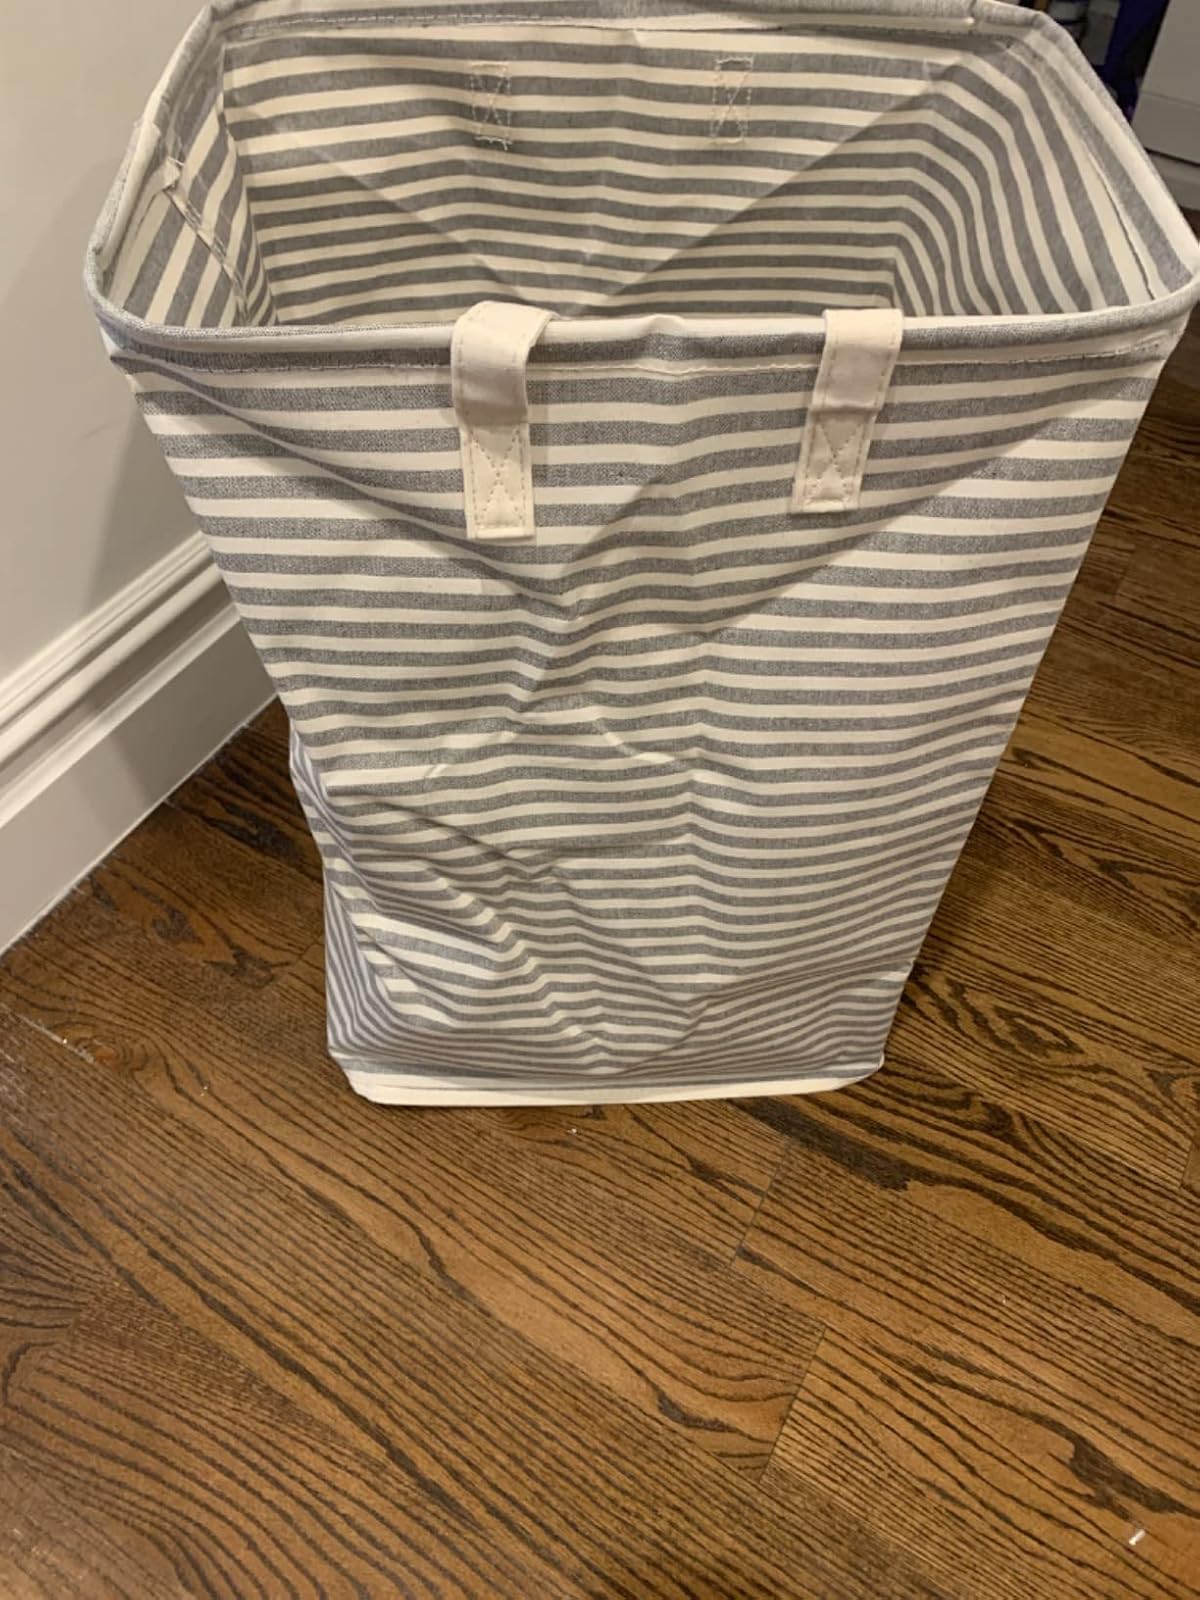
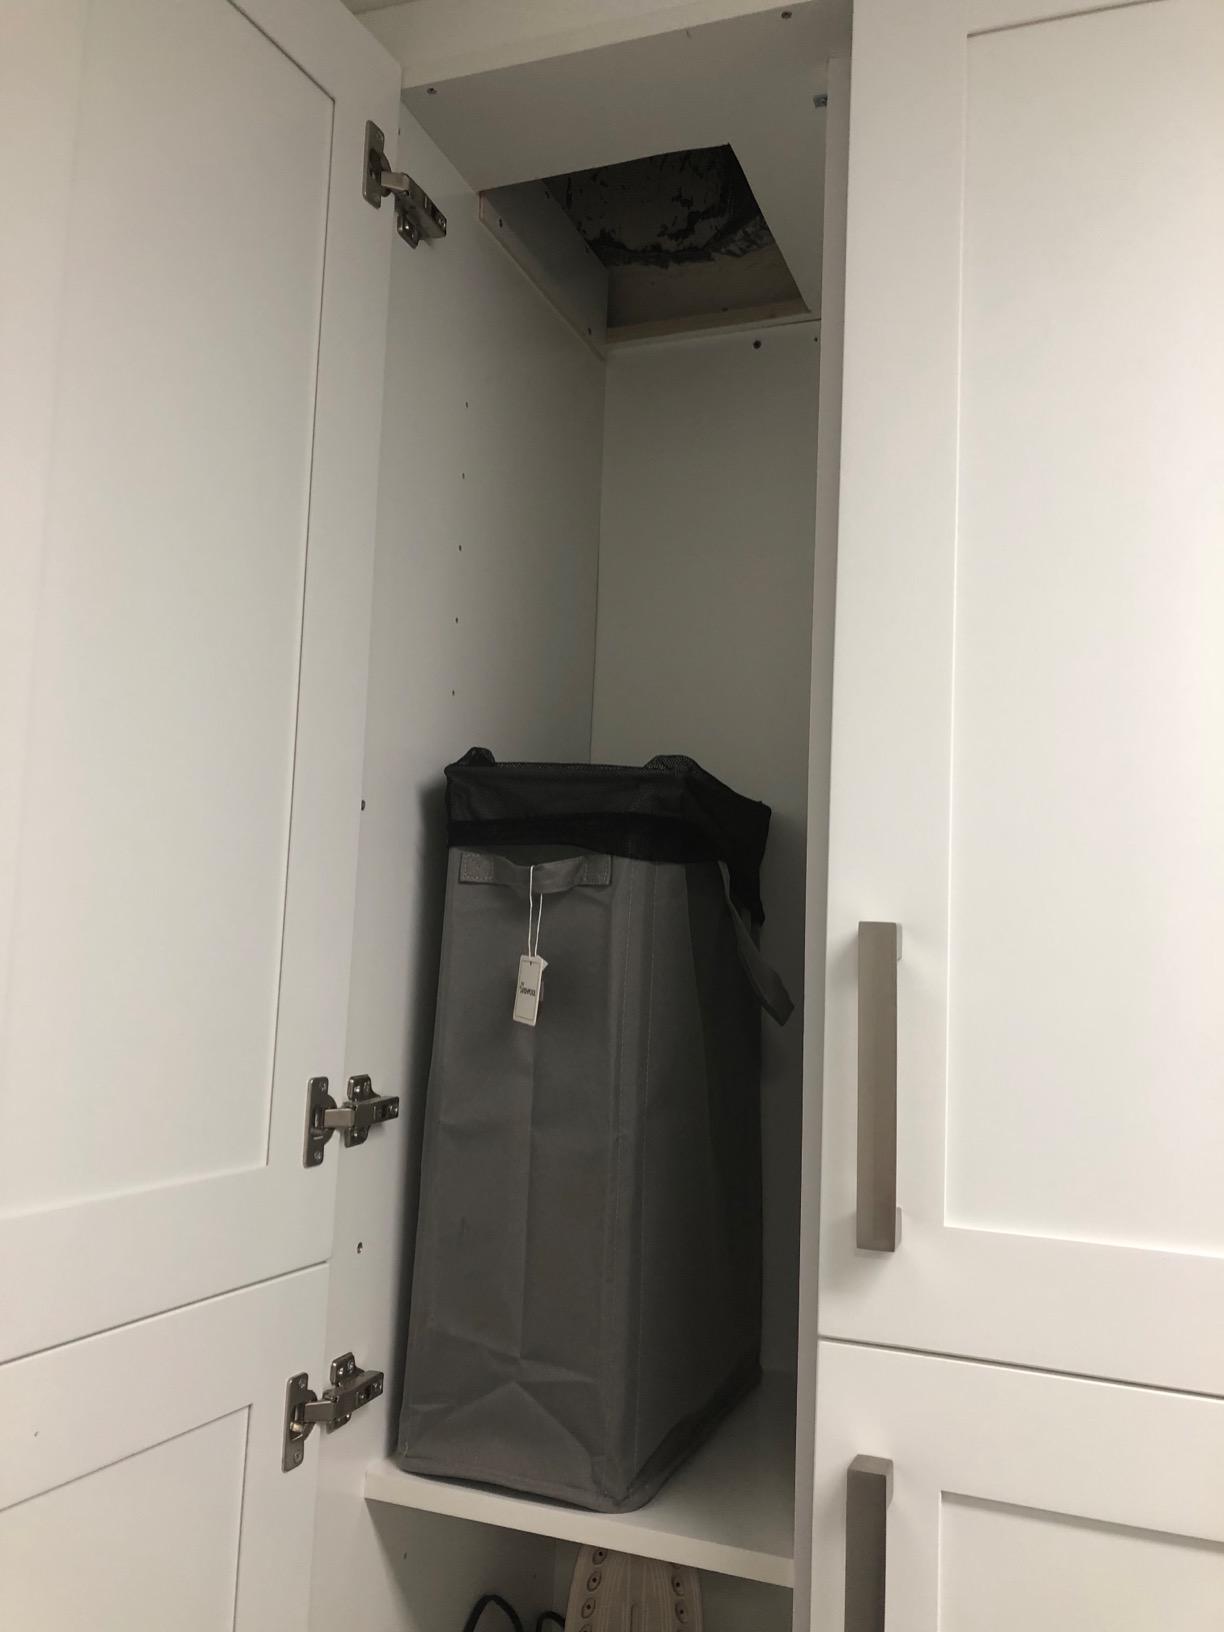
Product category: items_hamper
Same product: no